Carlsberg Lighthouse

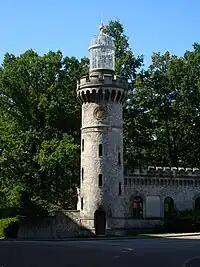
The Lime Tower

Carlsberg Lighthouse (Danish: Carlsberg Fyrtårn), also known as the Lime Tower (Danish: Kridttårnet) after the limestone which is its dominating building material, is a former lighthouse located in the Carlsberg area of Copenhagen, Denmark.